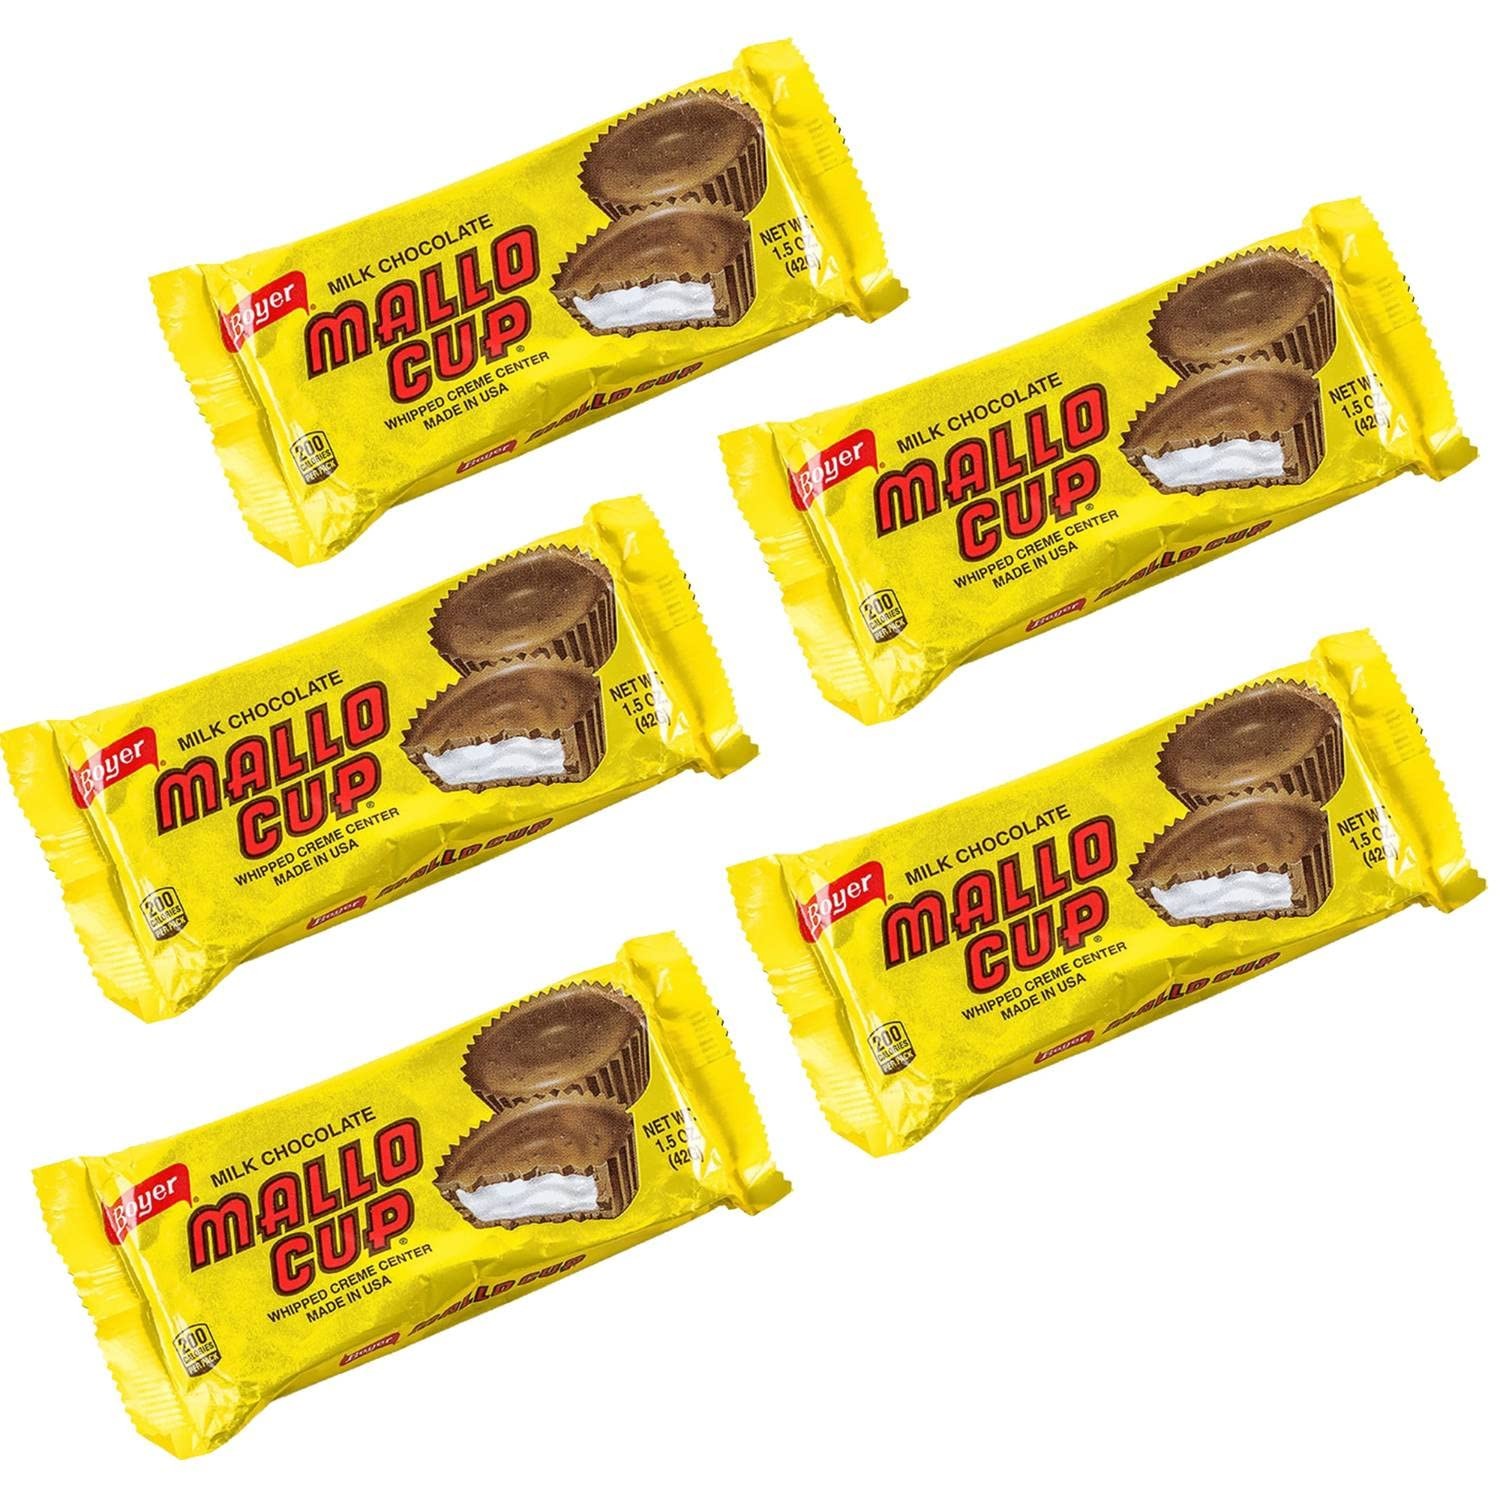
Item Name: Mallo Cup (Pack of 5)
Bullet Point 1: Pack of 5
Bullet Point 2: Gluten free
Bullet Point 3: Each wrapper contains 2 cups (net wt 1.5 oz)
Bullet Point 4: USA made
Product Description: Savor a Sweet Treat from Yesteryear This childhood favorite is just as good as you remember! Mallo Cup is an enticing blend of creamy milk chocolate and coconut finished with a dreamy whipped marshmallow center. So good, that each wrapper contains two pieces for you to savor or share (if you're feeling generous). Pack of 5. Gluten free. Each wrapper contains 2 cups (net wt 1.5 oz). USA made.
Value: 5.0
Unit: Count

Price: 21.94